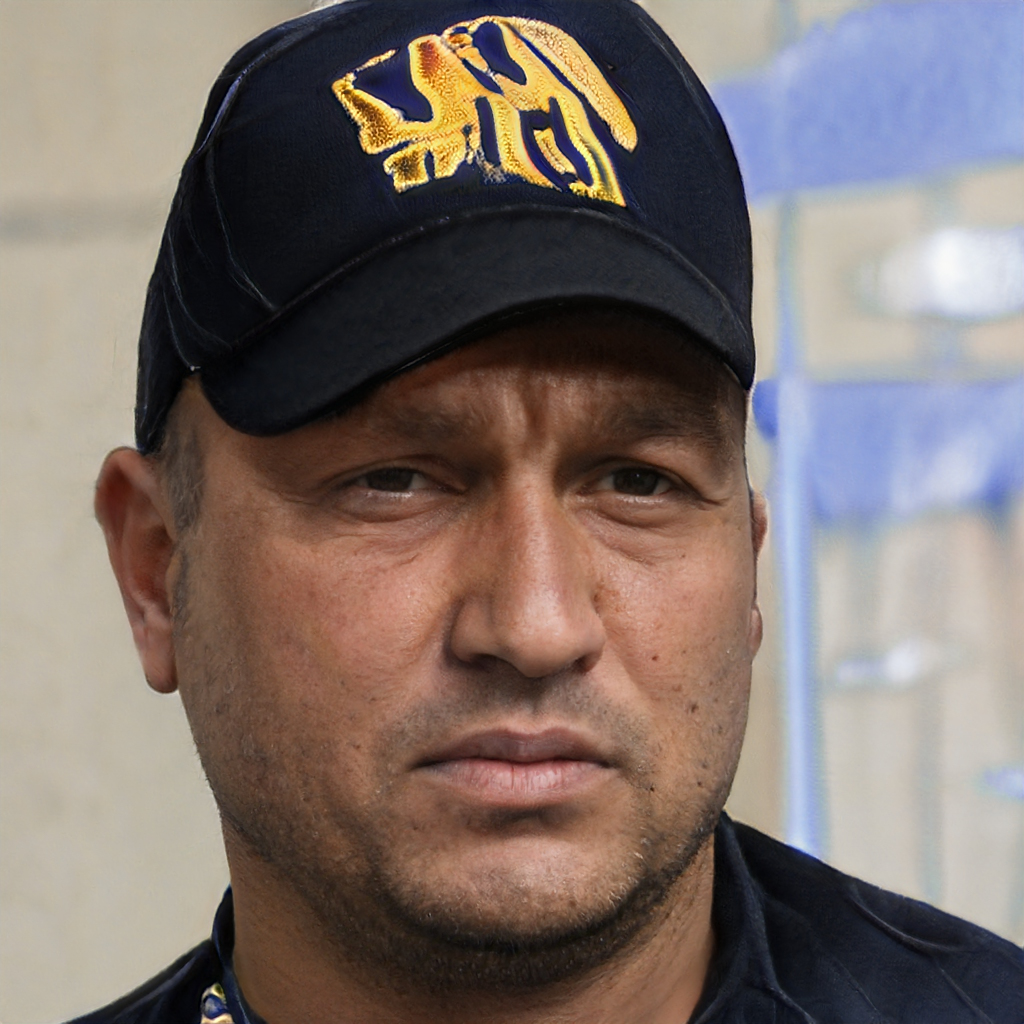
Label: Colored